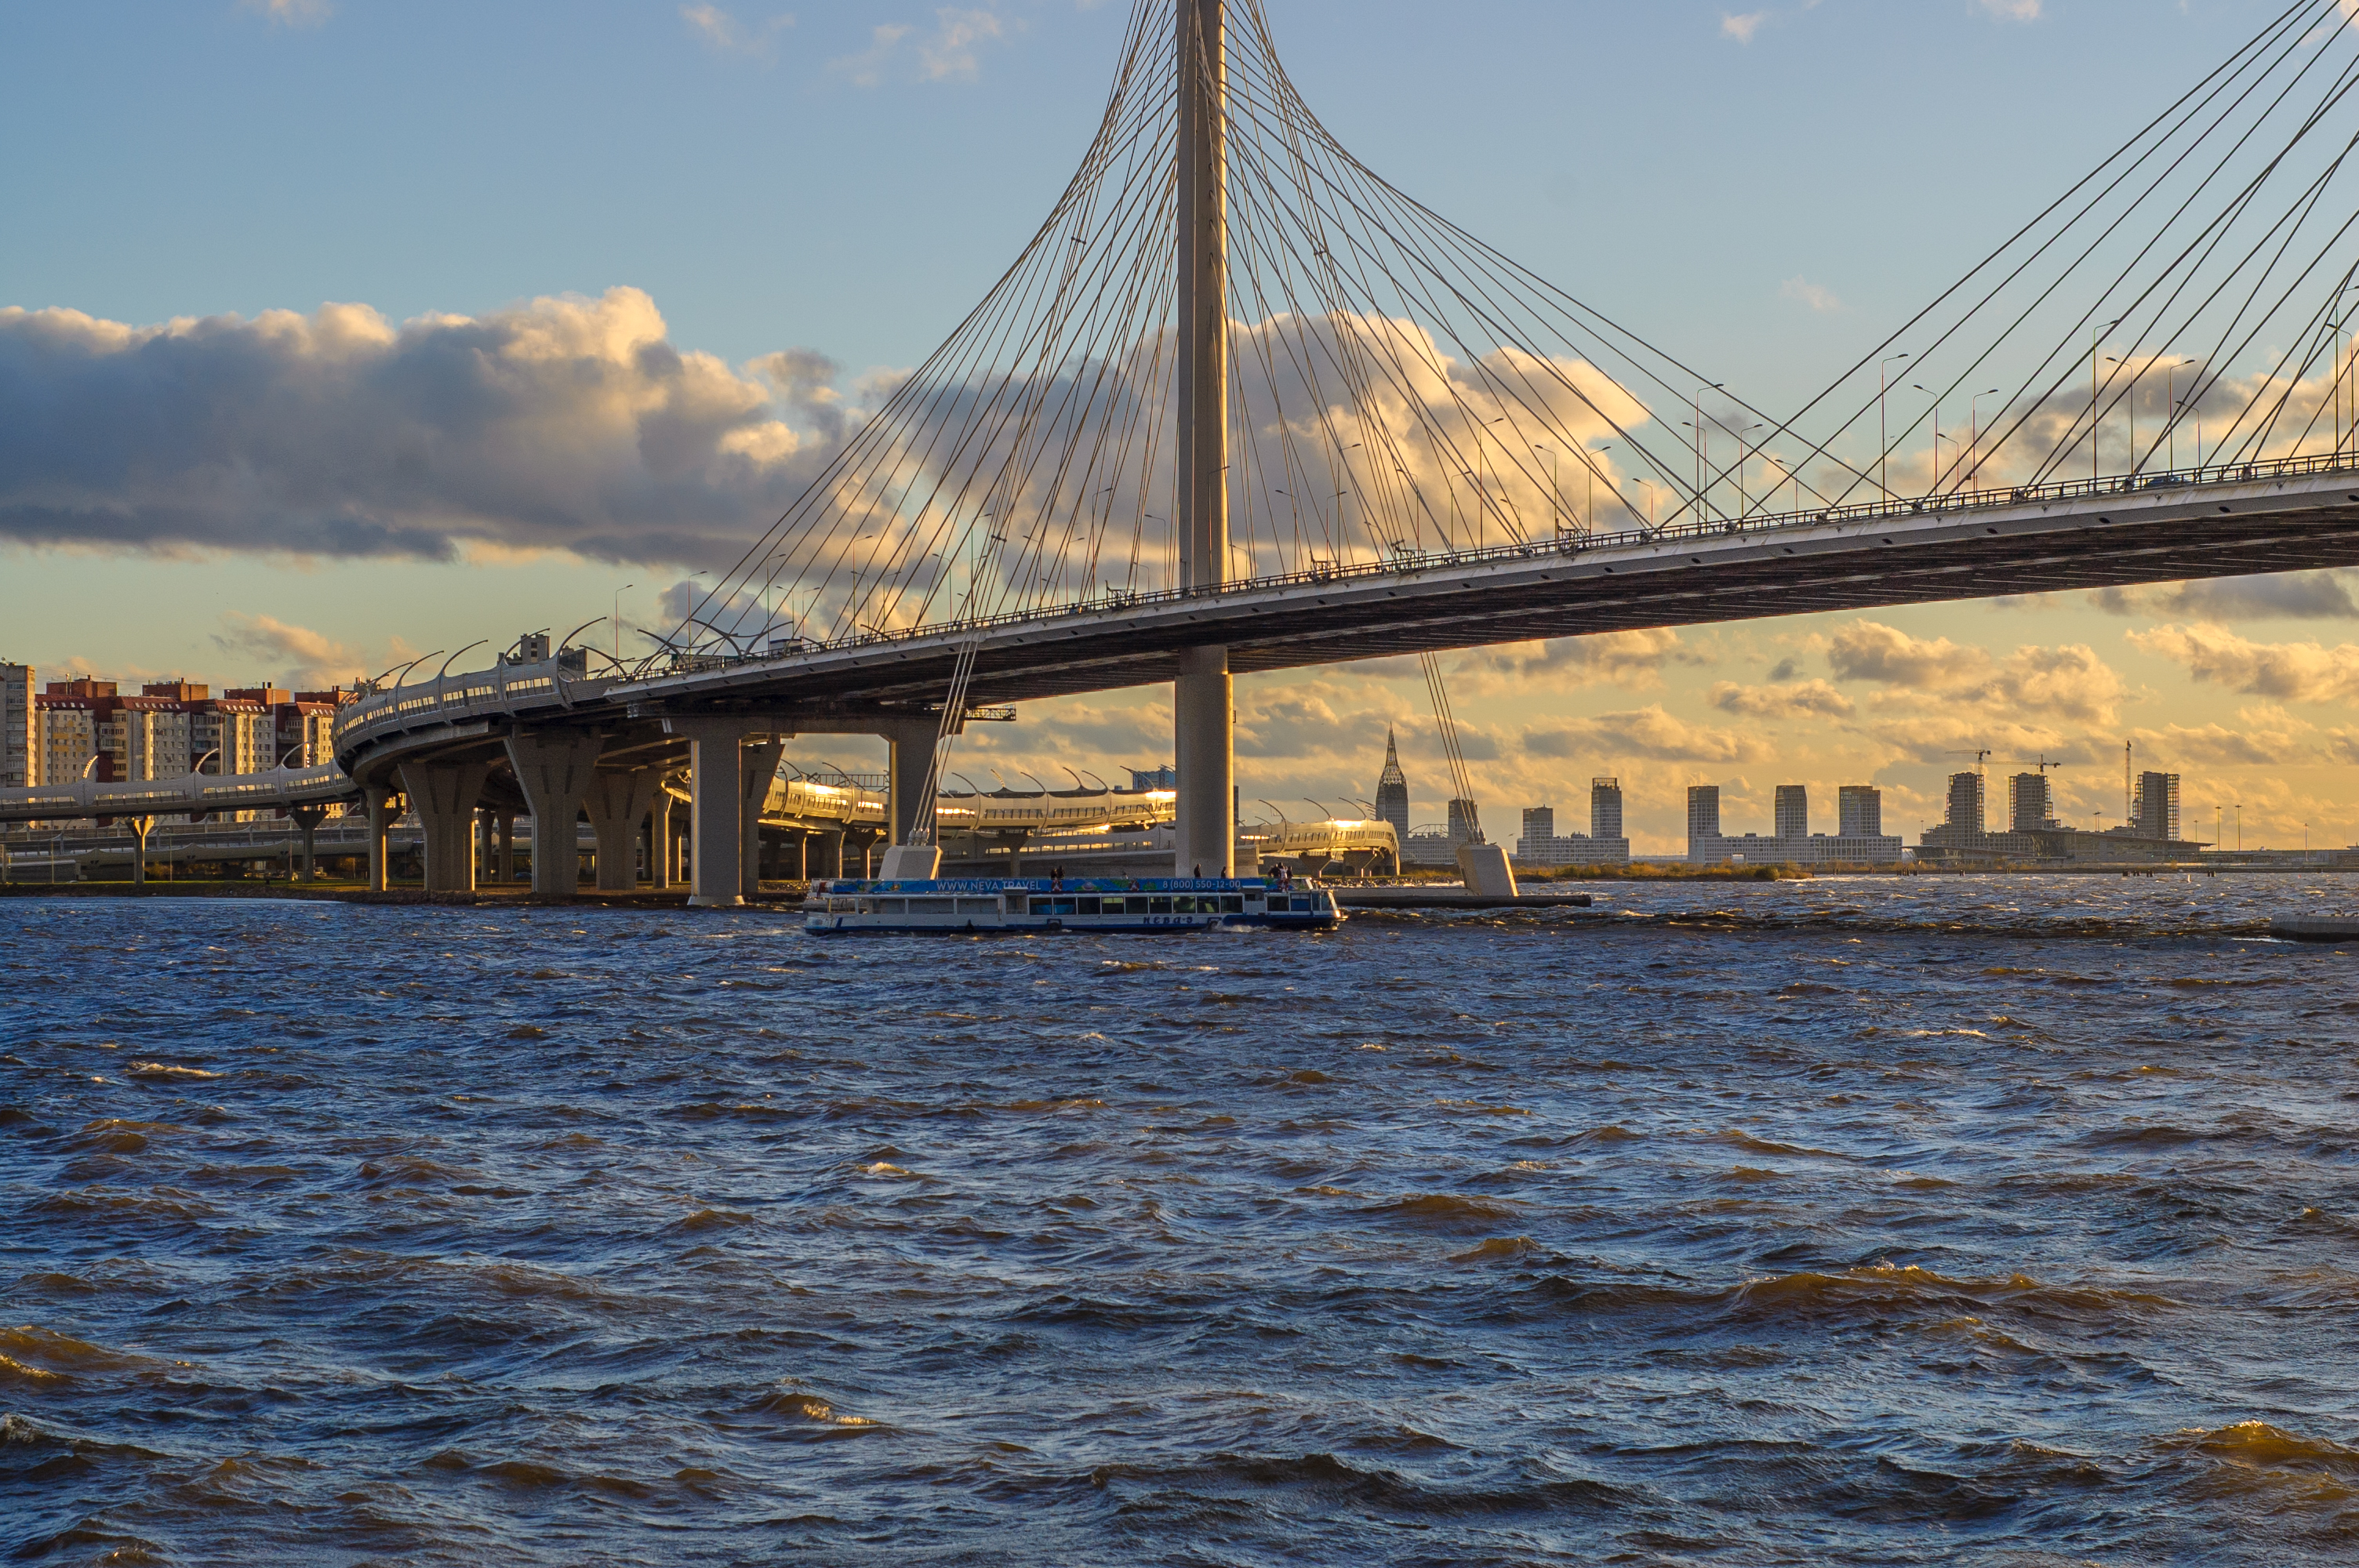
images, water, cloud, sky, horizon, dusk, city, bridge, building, girder bridge, waterway, beam bridge, tree, extradosed bridge, evening, cable stayed bridge, suspension bridge, nonbuilding structure, ocean, cityscape, concrete bridge, fixed link, afterglow, channel, skyline, sea, lake, river, cantilever bridge